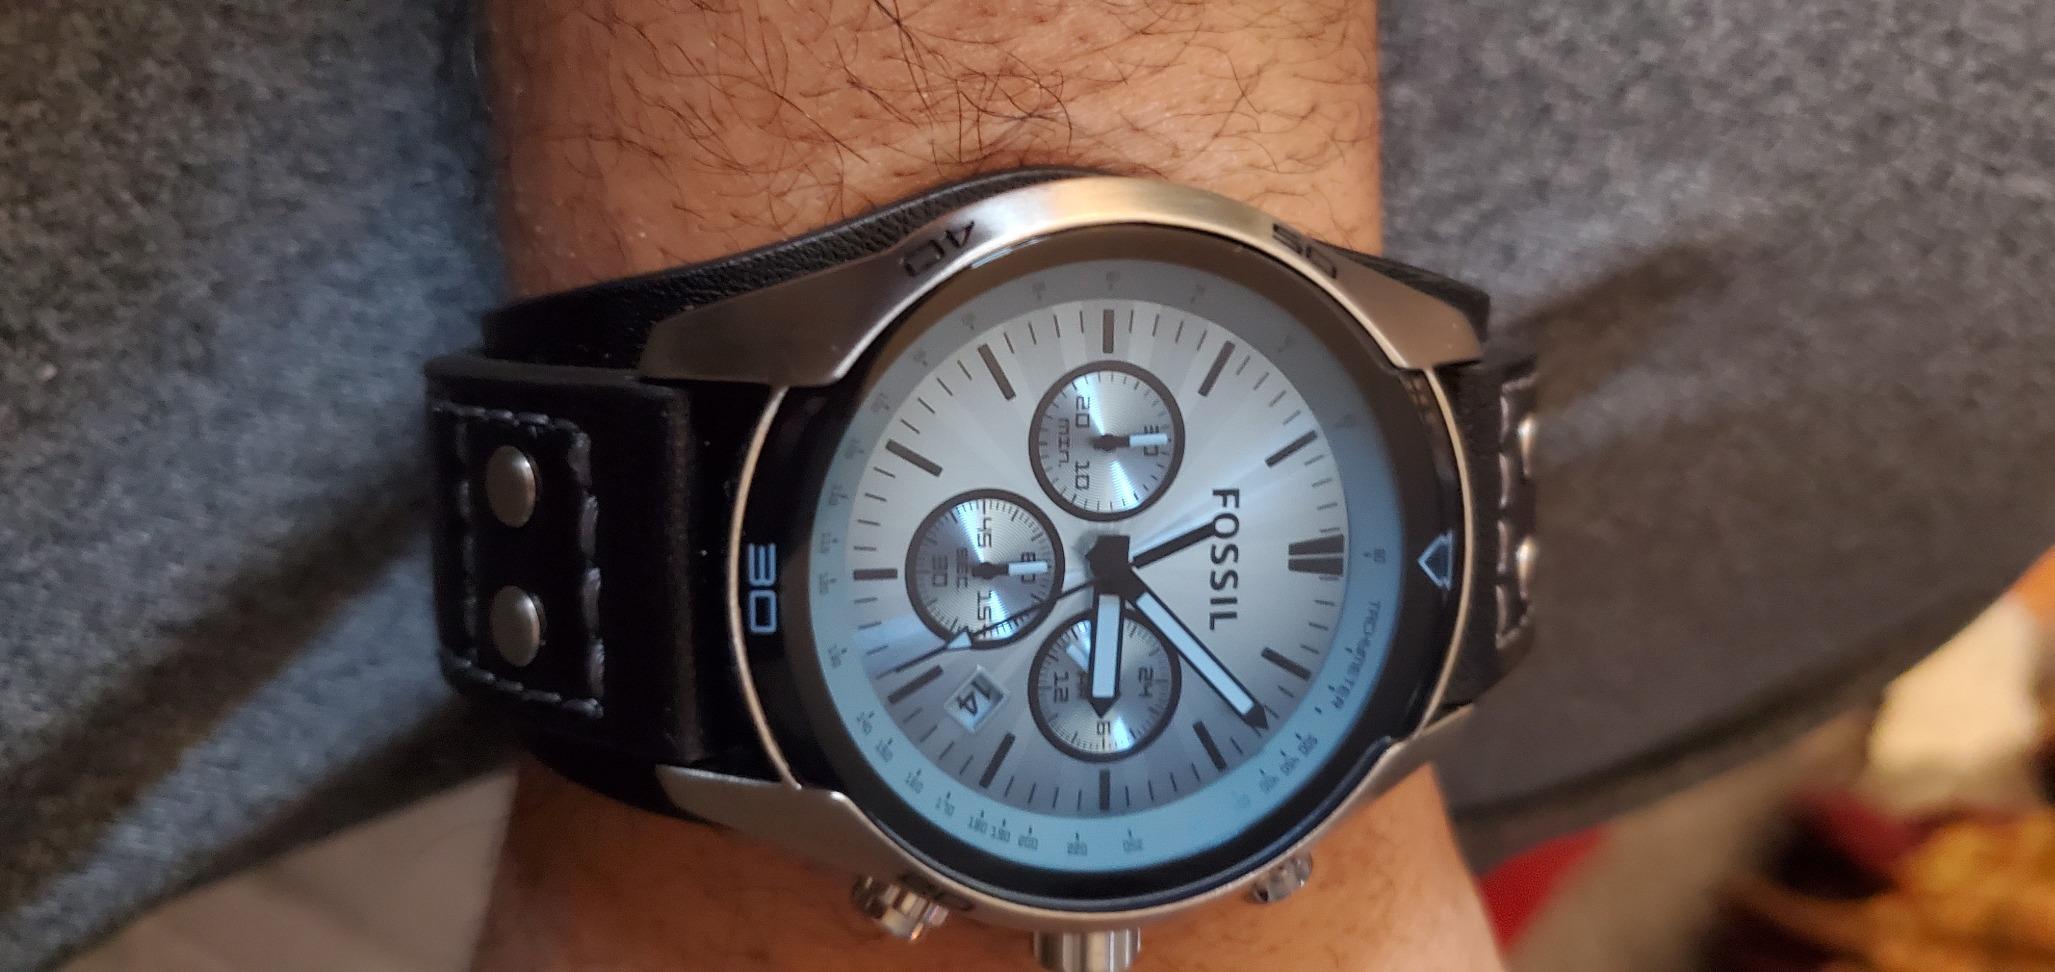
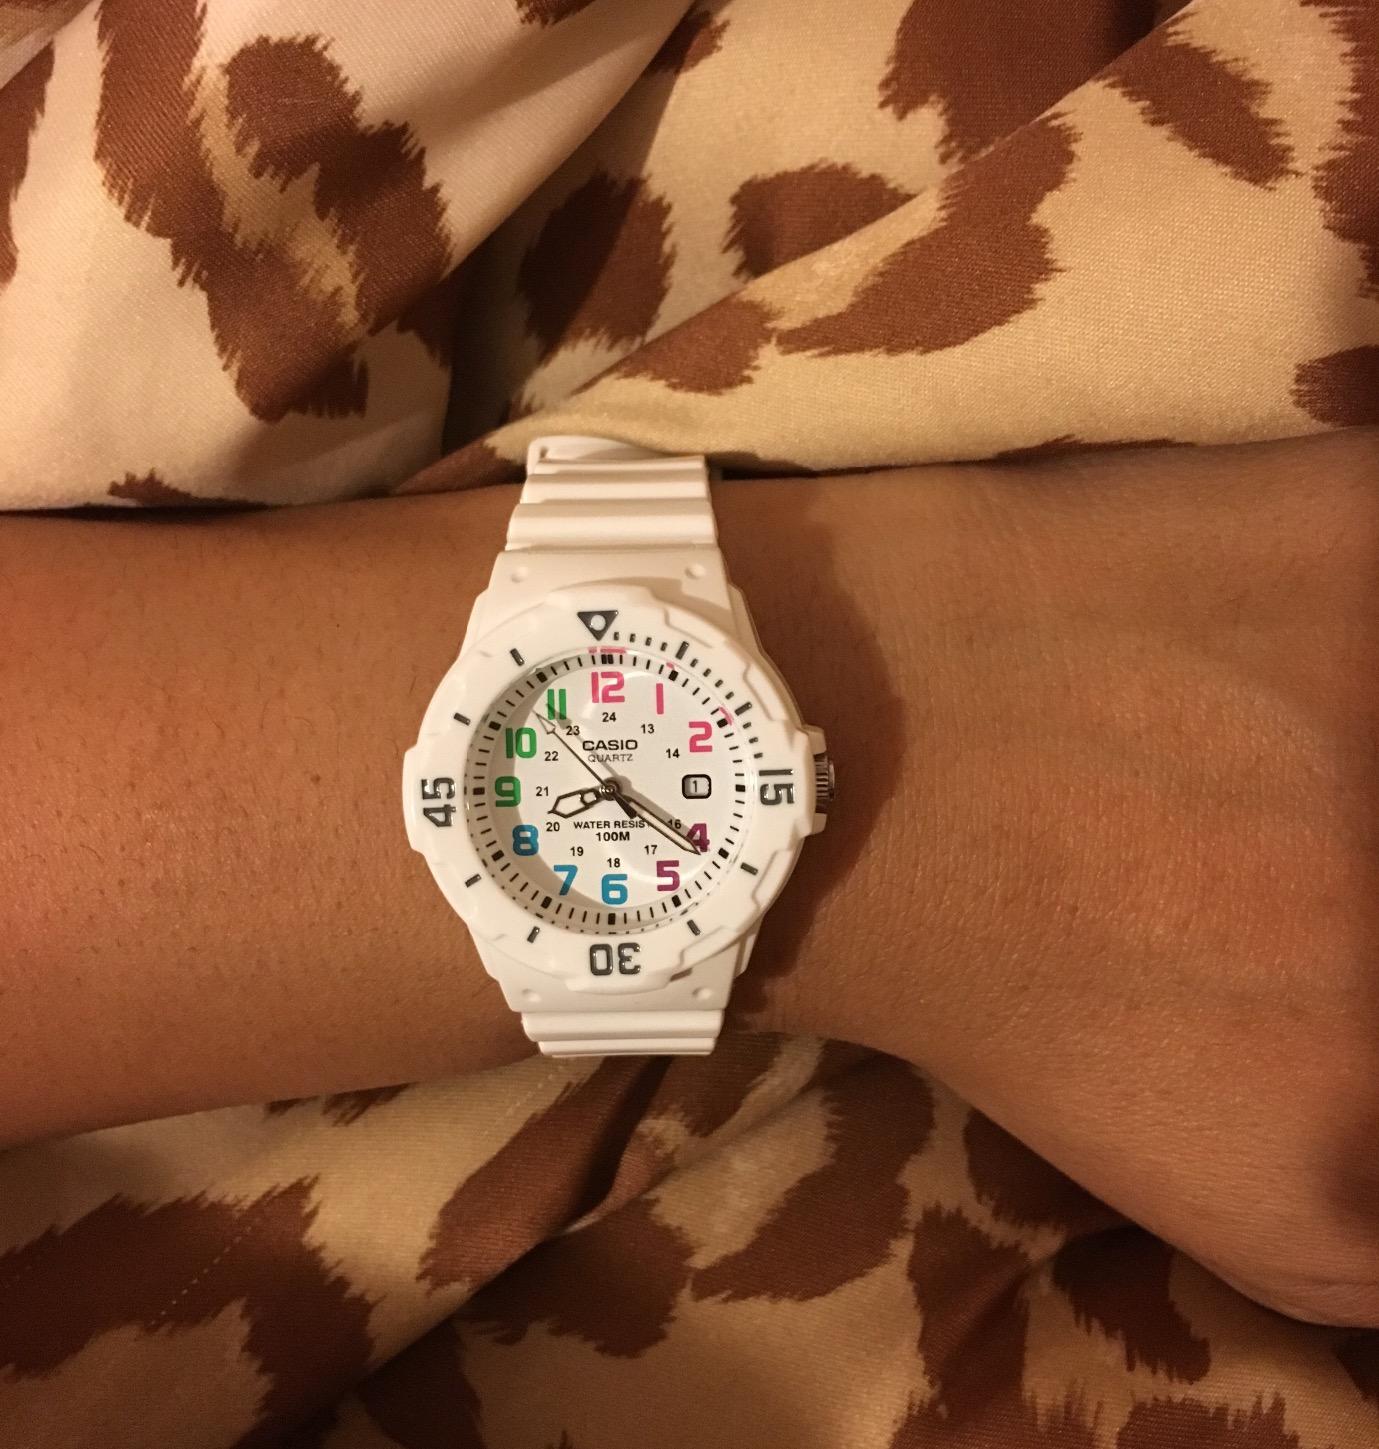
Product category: accessories_watch
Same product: no